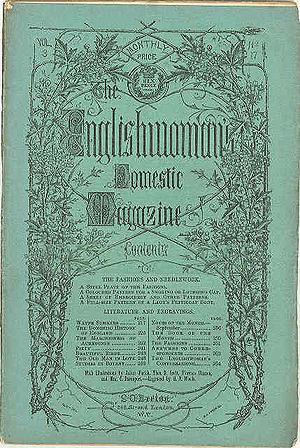
Isabella Mary Beeton, plus connue sous le nom de Mrs Beeton, est la plus célèbre écrivaine culinaire de l'histoire britannique, grâce à son ouvrage Mrs Beeton's Book of Household Management en particulier.
The Englishwoman's Domestic Magazine était un